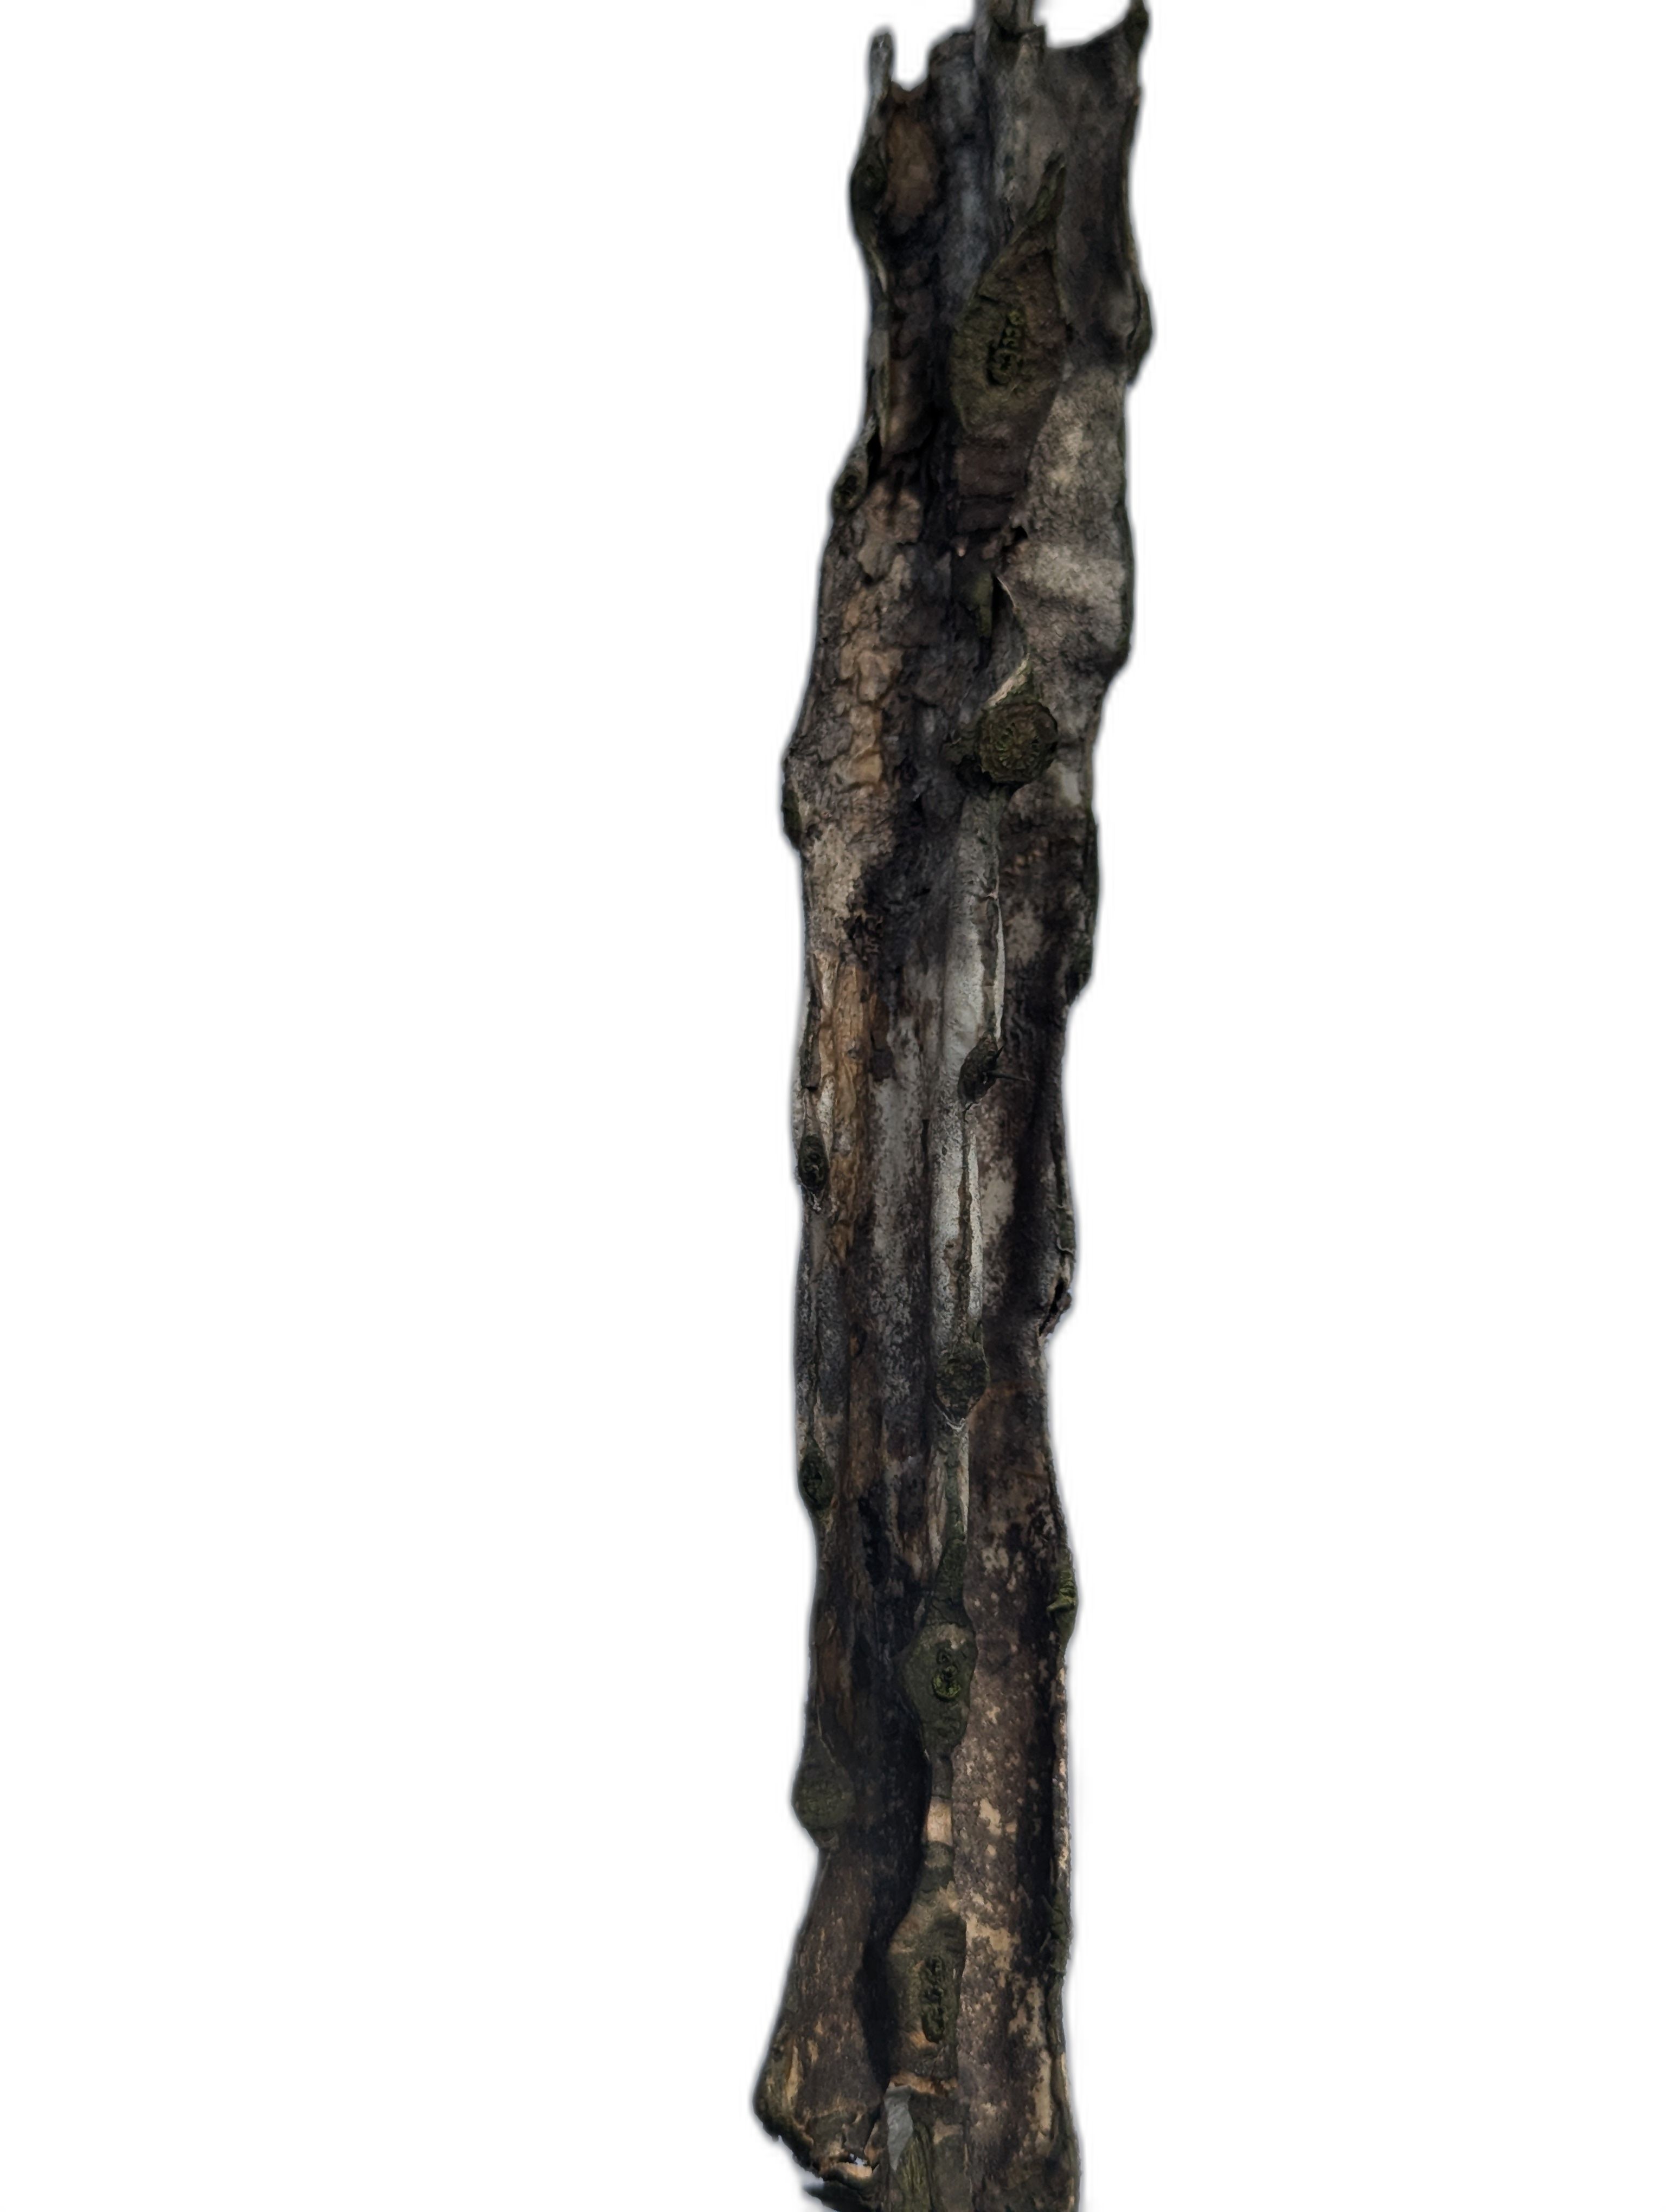
Label: Bad leaf